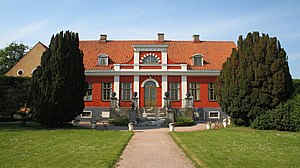
Katrinetorp
Katrinetorp set fra syd